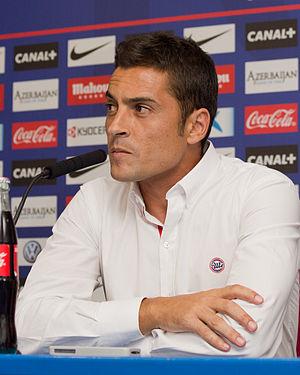
Francisco Javier Rodríguez Vílchez, plus connu comme Francisco, né le 17 juin 1978 à Almería, est un ancien joueur de football reconverti en entraîneur.